Rubén Rocha Moya

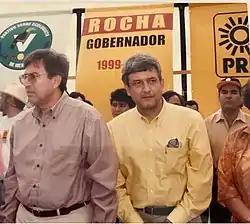
Rocha Moya "(left)" with Andrés Manuel López Obrador on the campaign trail in 1998

A year after the end of his rectorship, Rocha made a second bid for governor of Sinaloa in 1998, this time as the candidate of the Party of the Democratic Revolution (PRD). Rocha finished third, while the PRD obtained its best result in the state to date, winning one mayoral race and five seats in the legislature. After the election, Rocha became a PRD member, and one internal faction proposed him as the head of the state party; other officials, seeing Rocha as a threat to their careers, blocked him from running, which led the national party organization to sanction the state committee and to his resignation from the PRD in 2002.